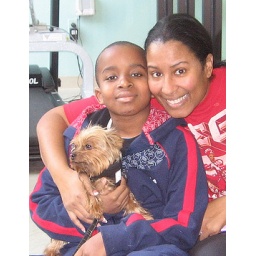
A dog teaches a boy fidelity, perseverance, and to turn around three times before lying down.